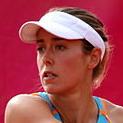
Age: 21